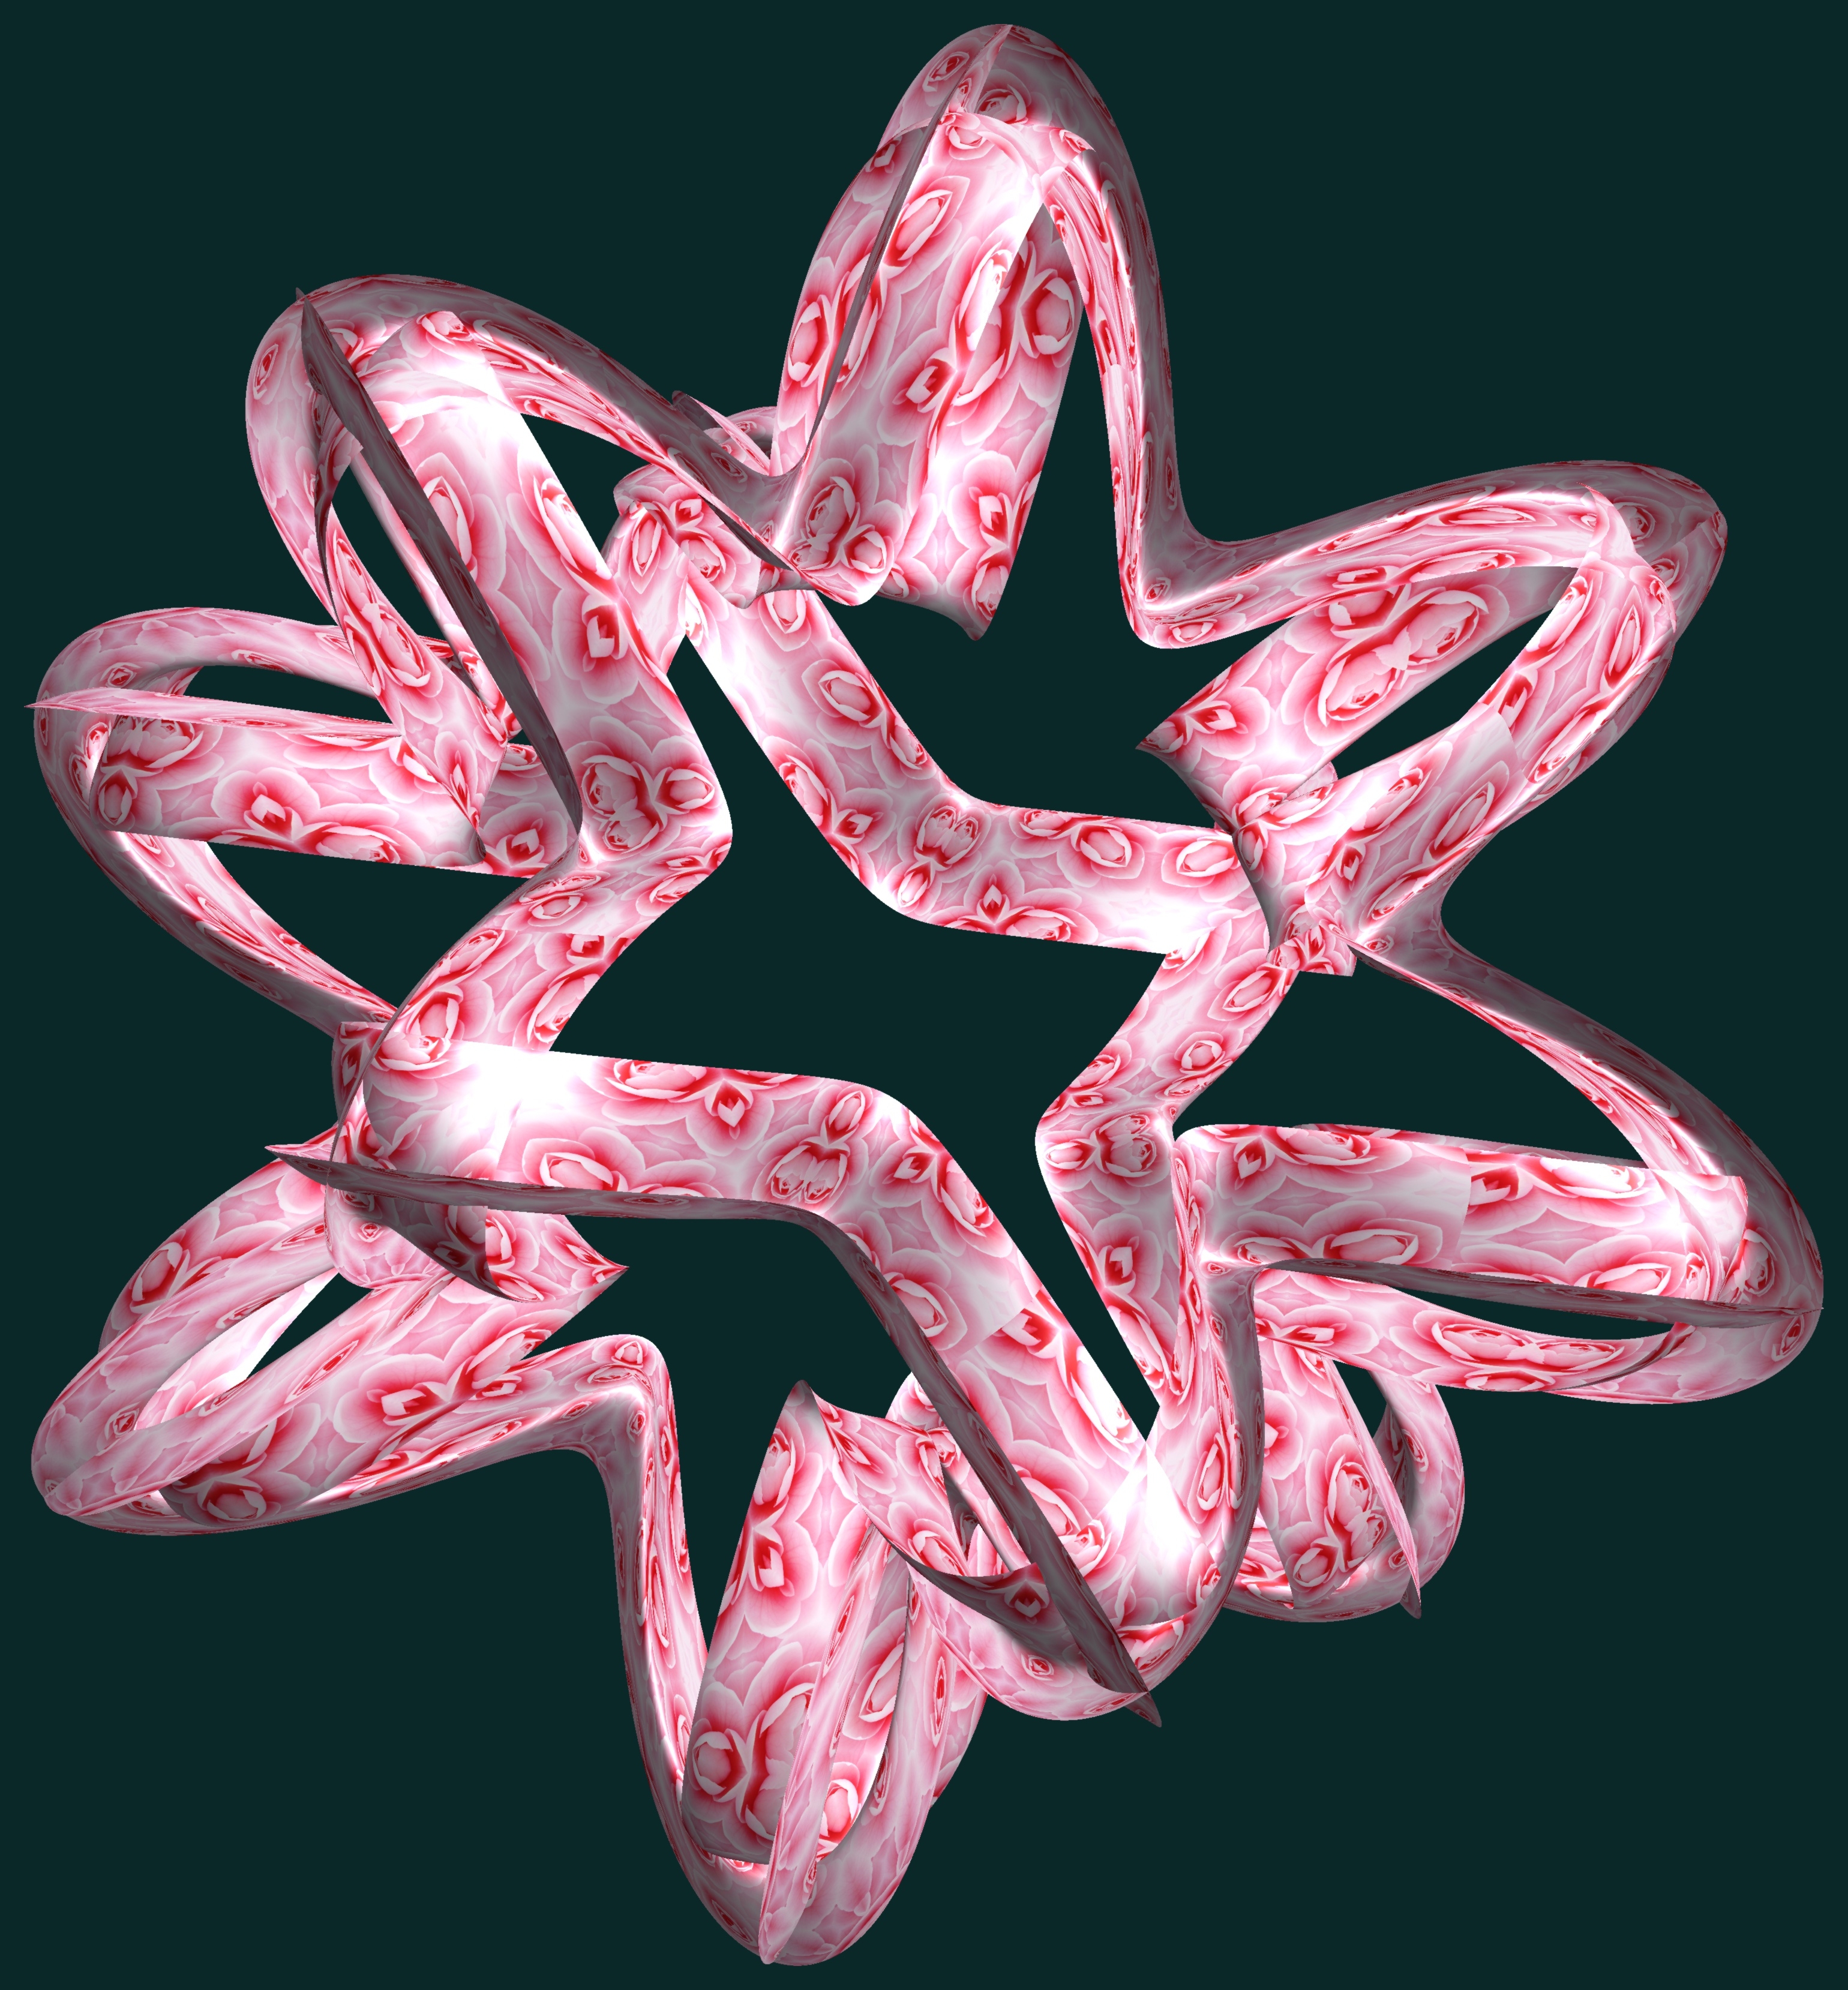
abstract, structure, texture, flower, pattern, geometry, sculpture, art, design, symmetry, 3d, graphic, organ, shape, torus, mathematica, cg, parametricplot3d, code, program, algorithm, mapping, geometricsculpture